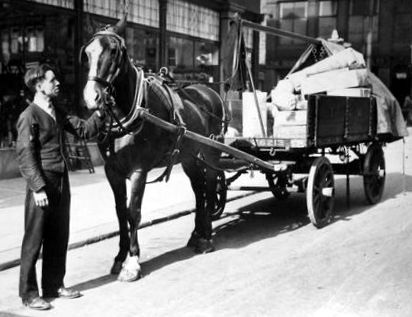
A man pets a horse that is pulling a cart.
The man is standing beside a horse harnessed to a wagon.
This an old fashion picture of a man and a horse drawn wagon.
A horse drawn carriage with man affectionate to horse
The horse is pulling the wagon for the man in the picture.